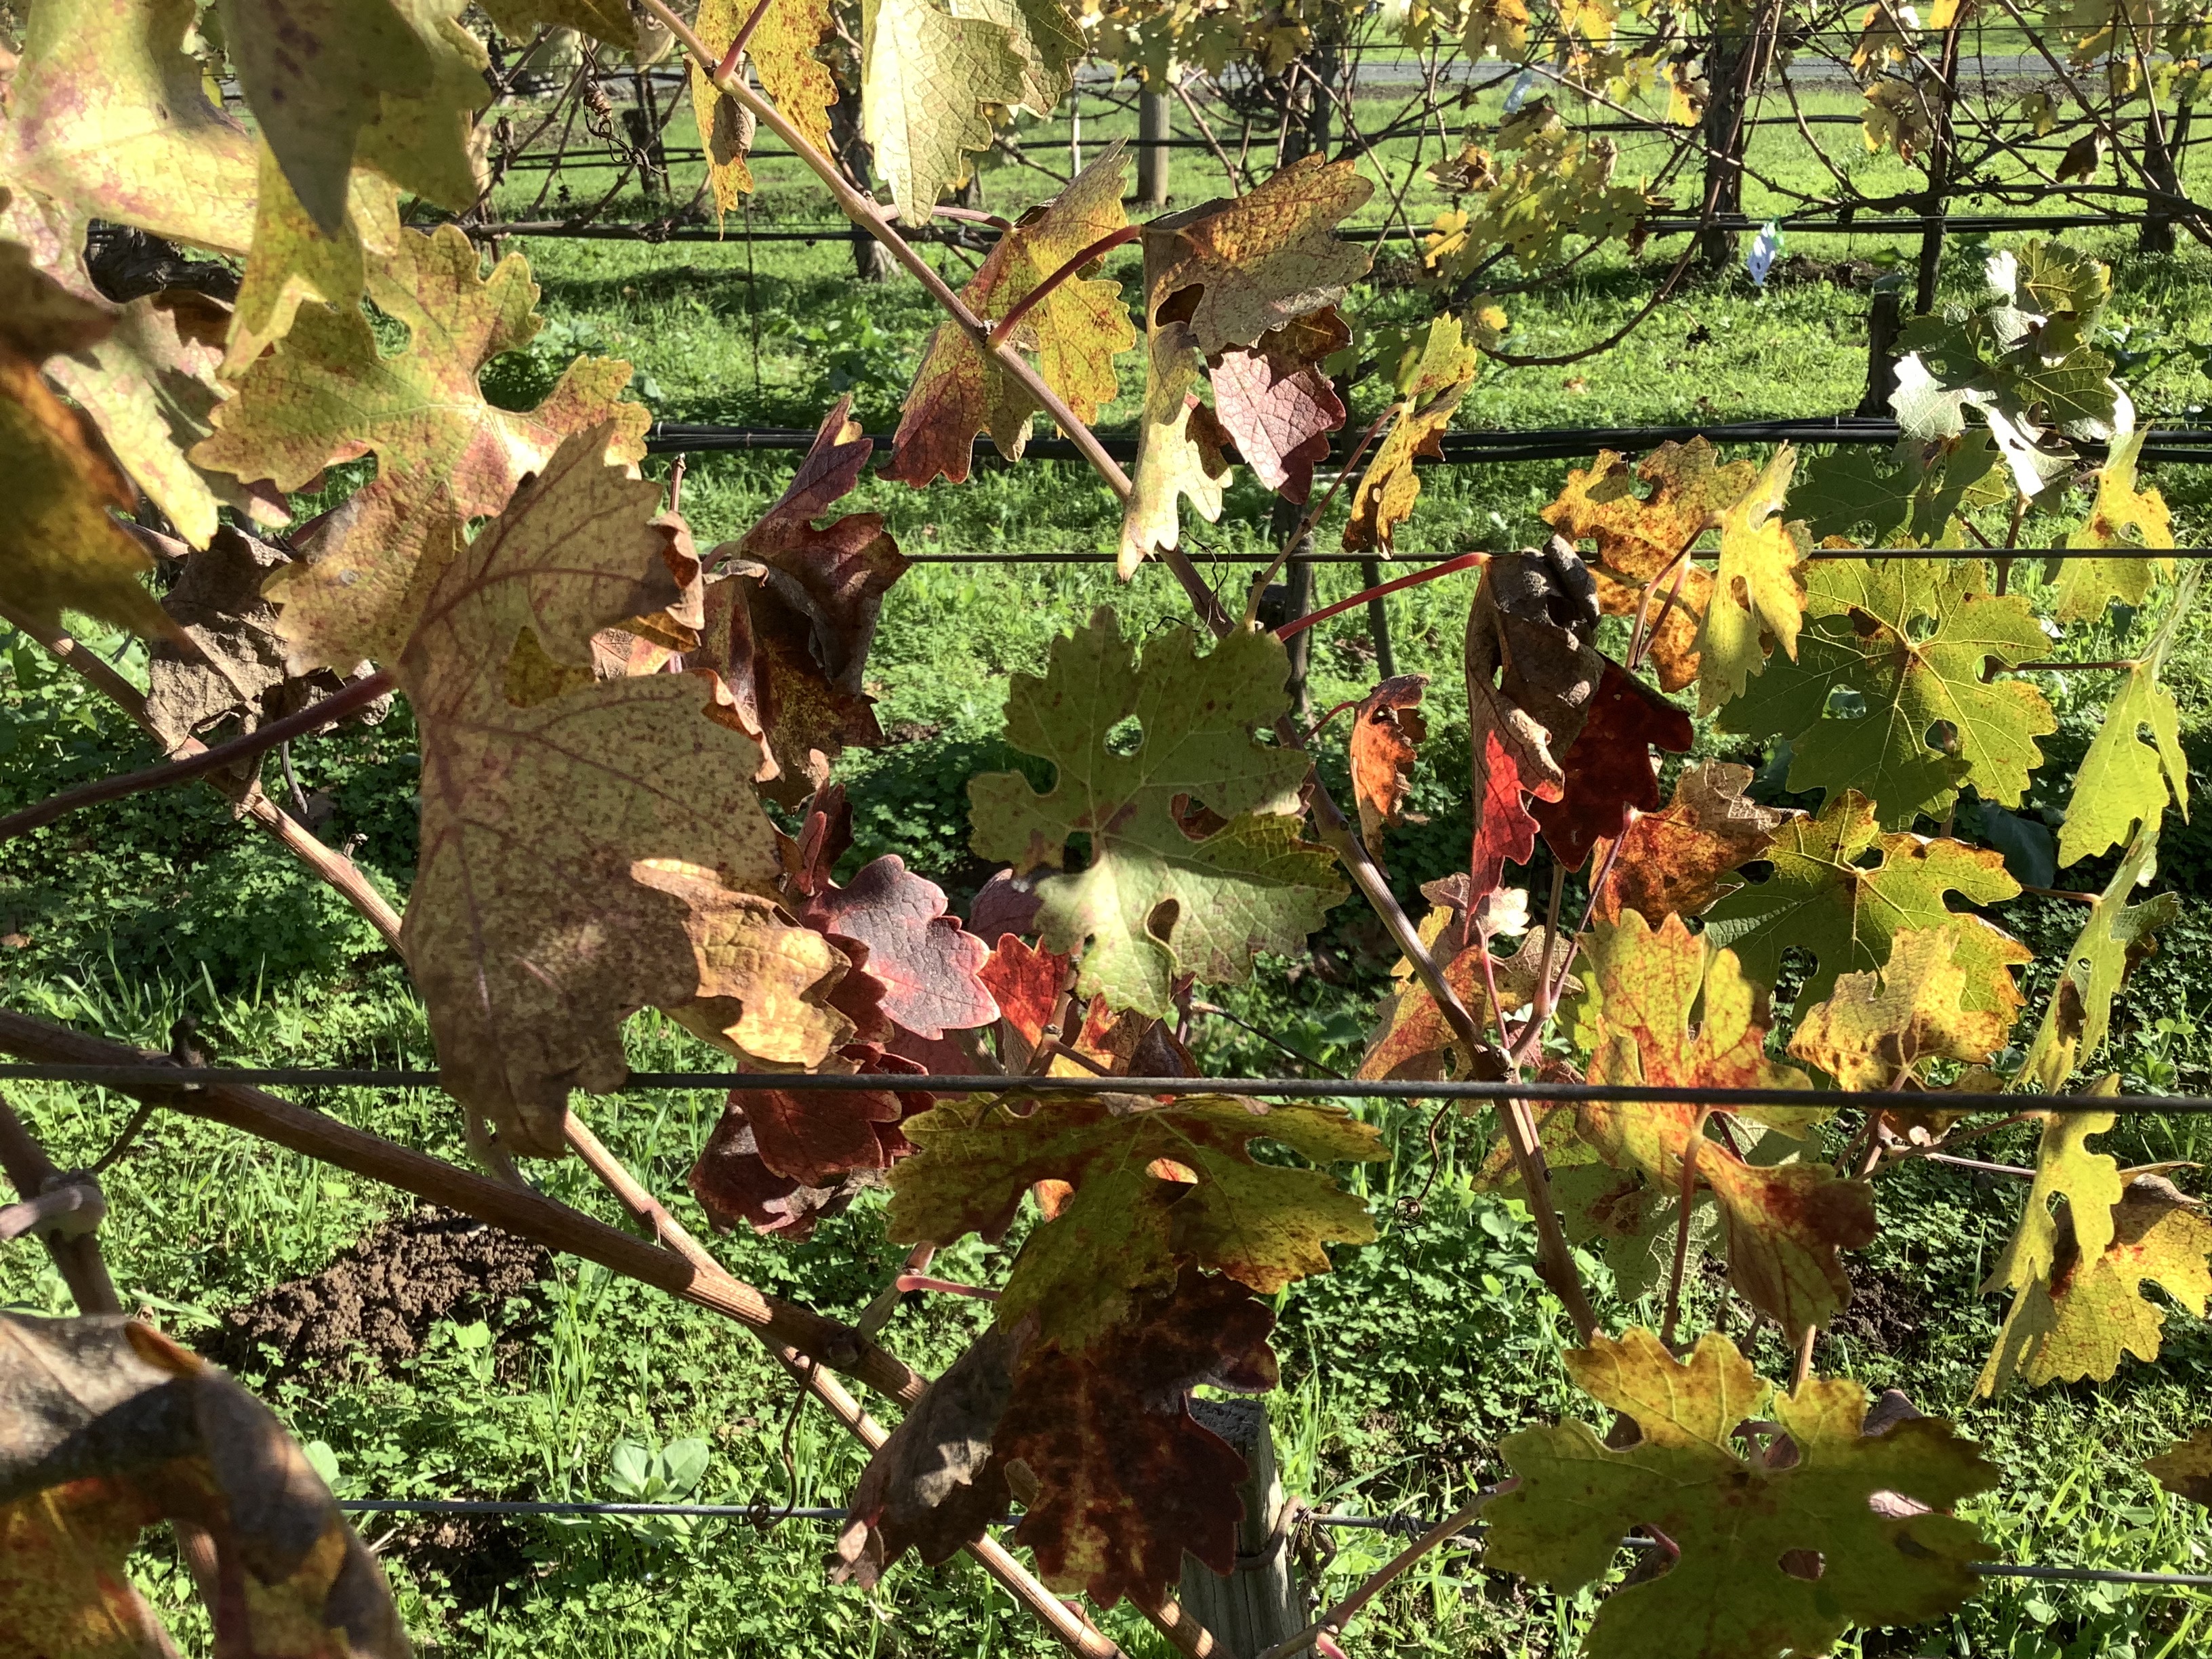
Label: Red Blotch